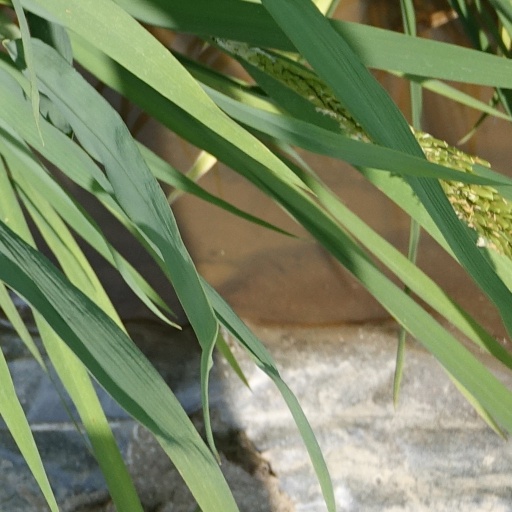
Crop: rice